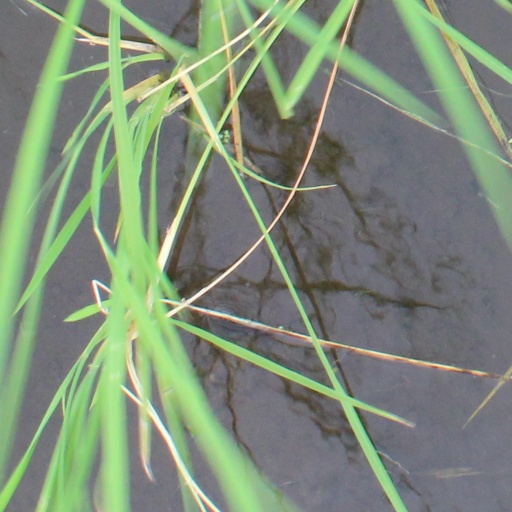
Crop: rice